North Wales

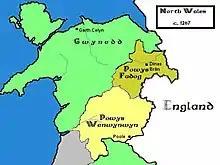
Principalities of North Wales, between 1267–76

Historically, for most of North Wales, the region can be referred to as simply ""Gwynedd"", named after one of the last independent Welsh kingdoms, the Kingdom of Gwynedd. This has led to a stronger sense of Welsh identity and home to more Welsh-language speakers, especially in North West Wales, than the rest of Wales. The term "North Wales" is rarely applied to all of Wales during the Anglo-Saxon invasion of Britain and the period of the Heptarchy, to distinguish it from "West Wales", known today as Cornwall, although the term "Wales" or the names of the various petty kingdoms of Wales ("Gwynedd, and Powys" in North Wales) are more commonly used to depict the region during this time.